Thomas Linley the younger

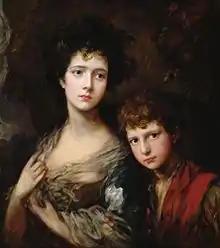

Outside London, Bath was the most fashionable city in late 18th-century England and, in Bath, the Linleys were the most influential musical family.